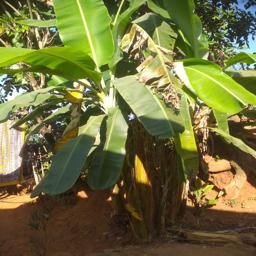
Label: MALBHOG LEAF